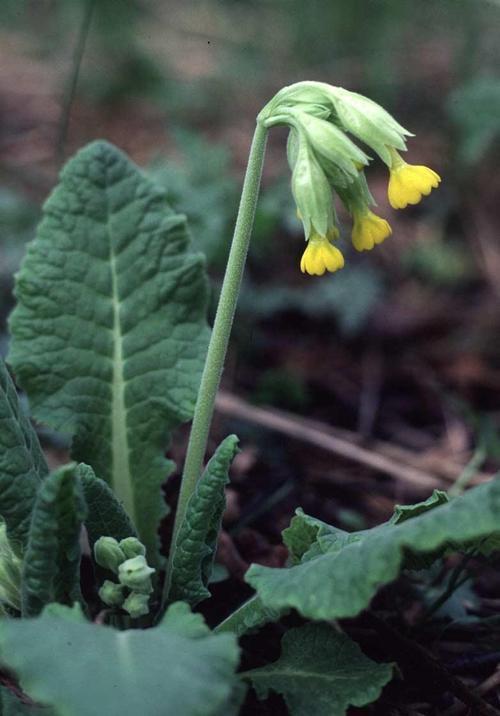
Flower: Cowslip